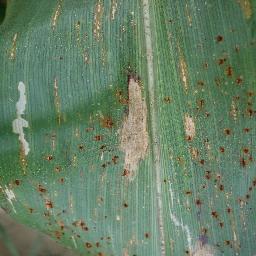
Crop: corn
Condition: (maize)_northern_blight